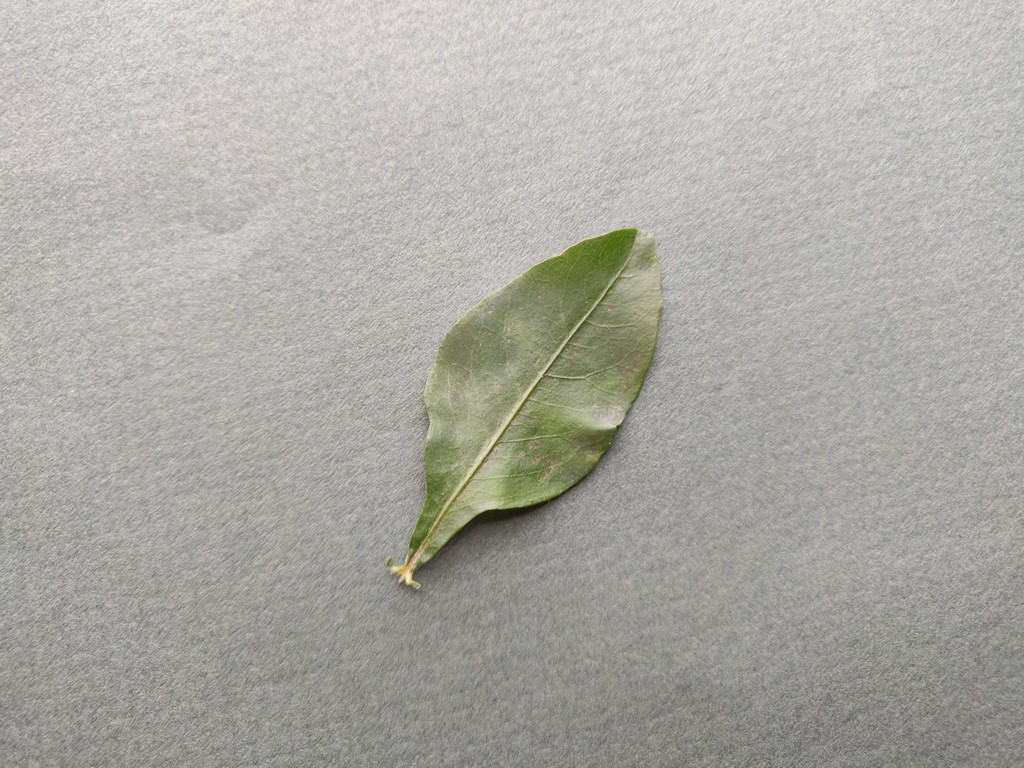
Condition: Healthy
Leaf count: single
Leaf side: front